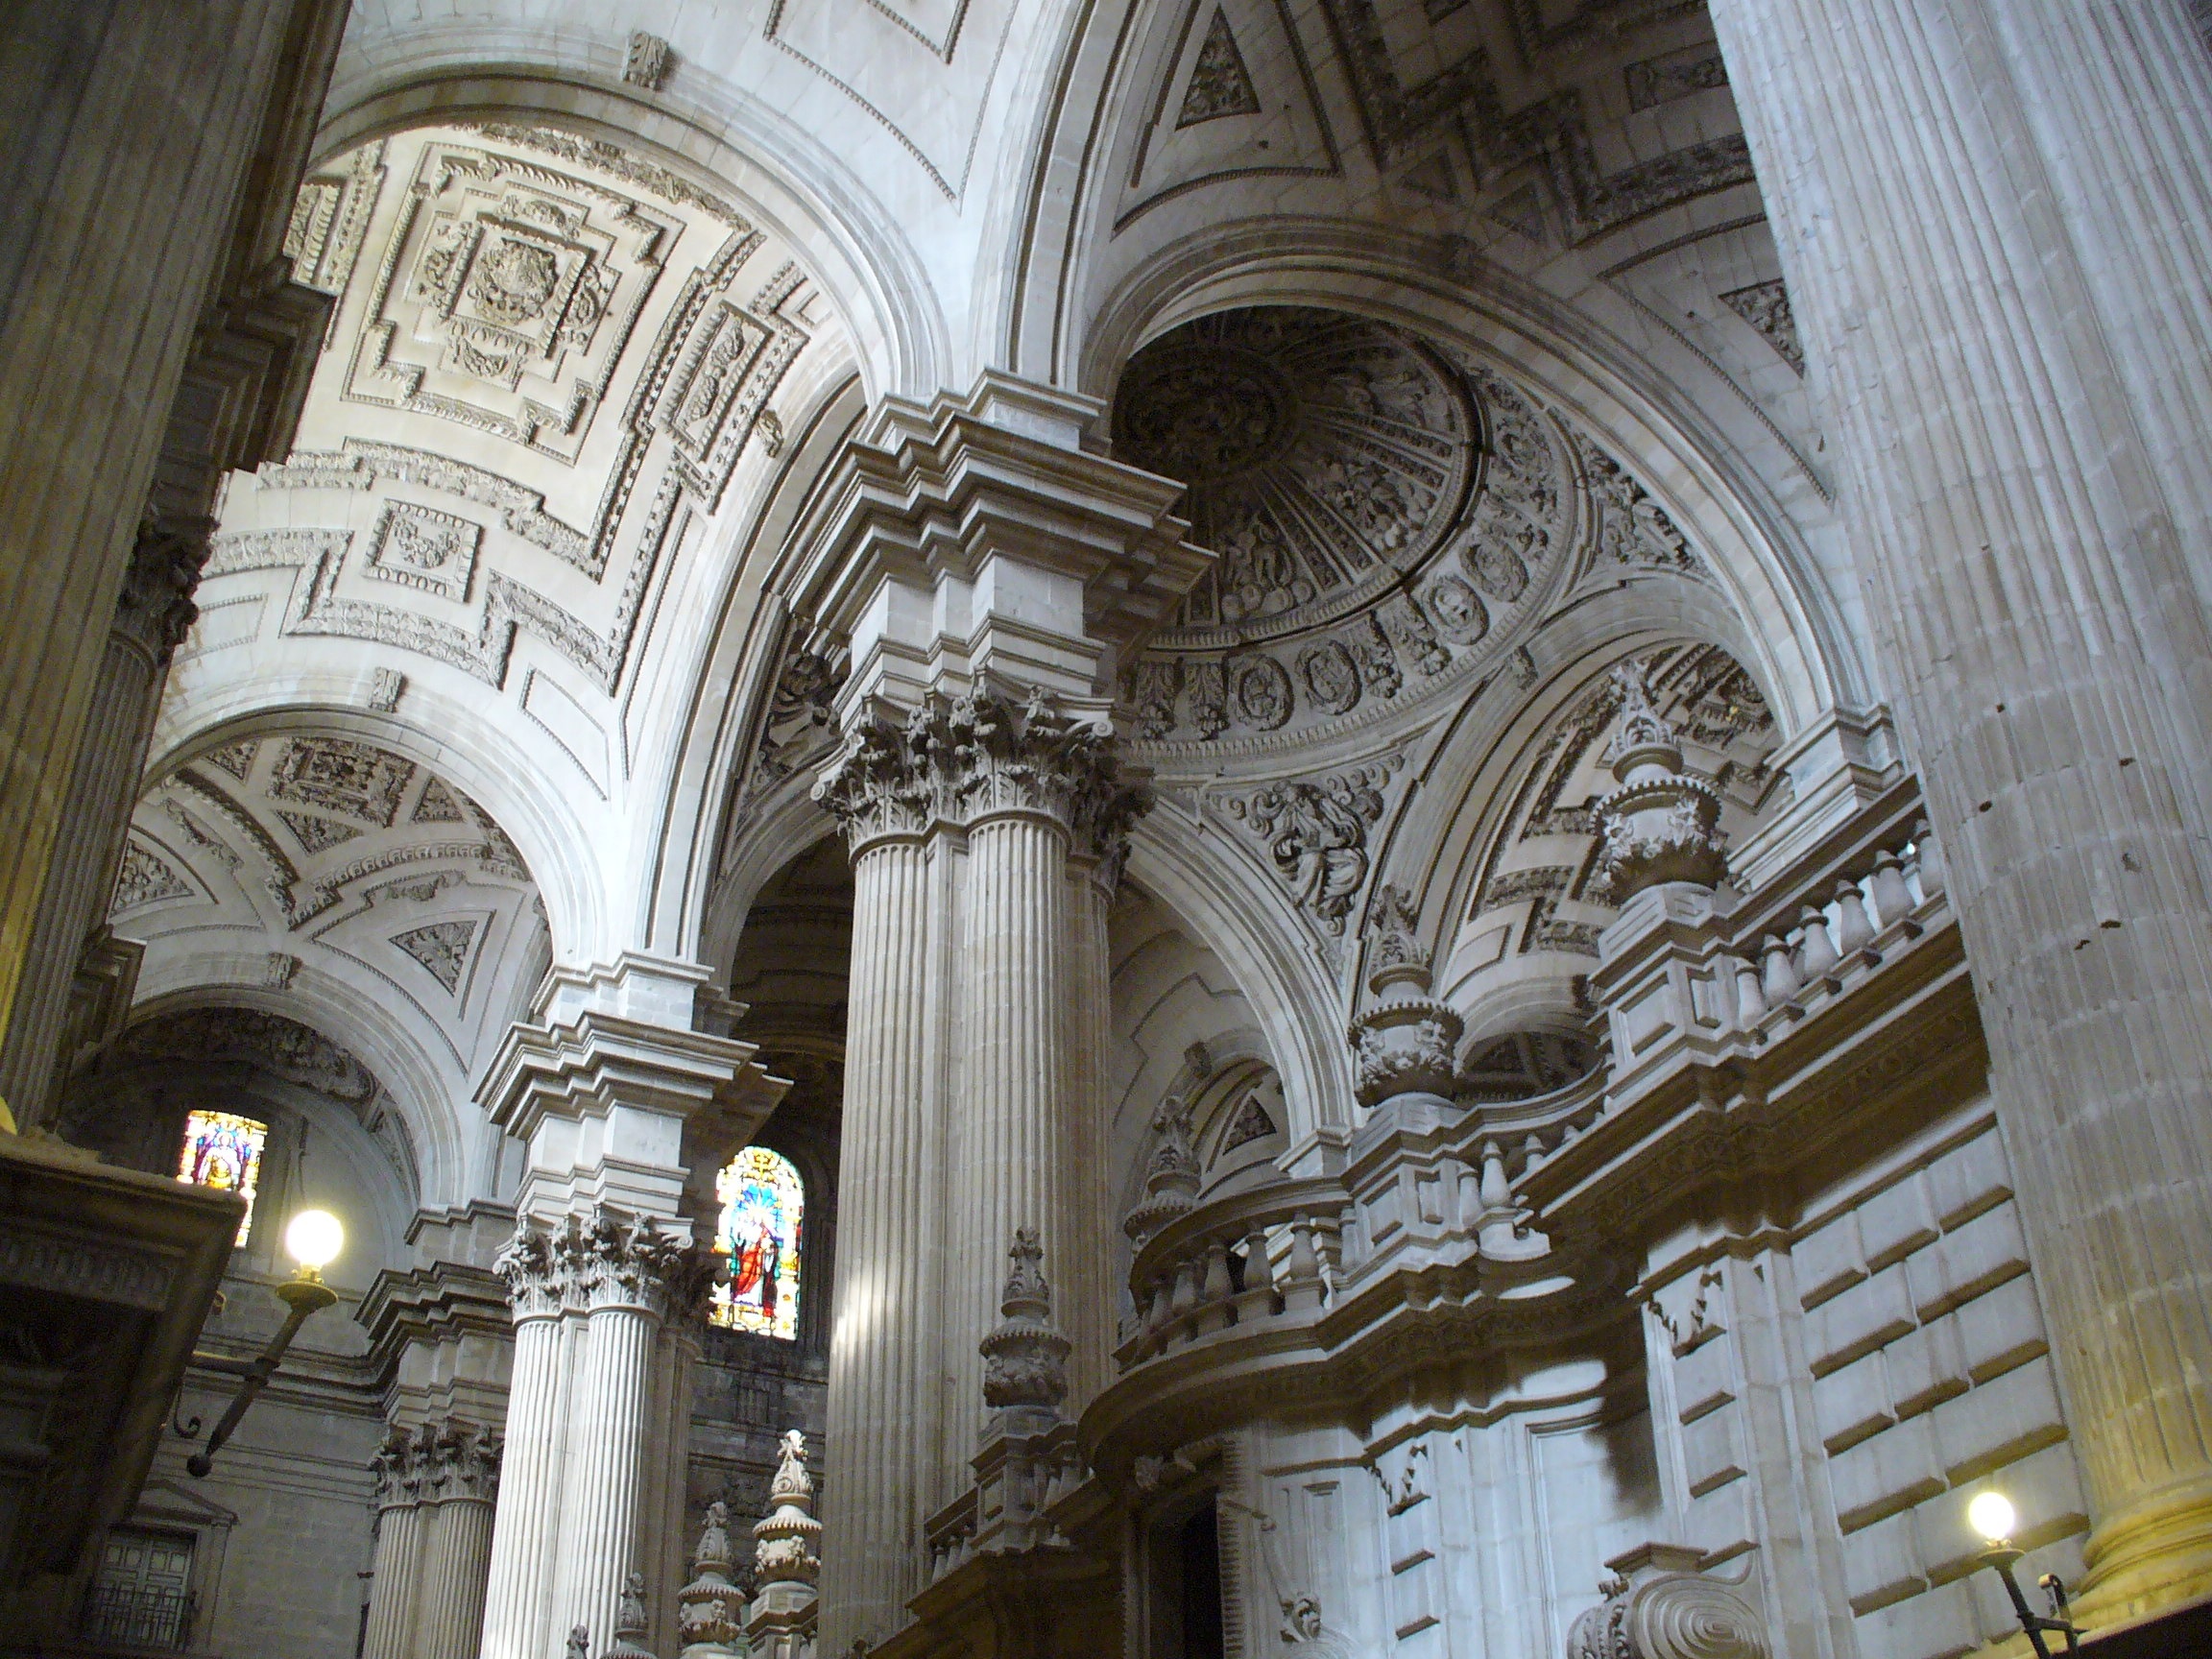
architecture, building, arch, facade, church, cathedral, blanket, place of worship, ornament, baptistery, monastery, symmetry, synagogue, vault, basilica, dome, gothic architecture, ancient history